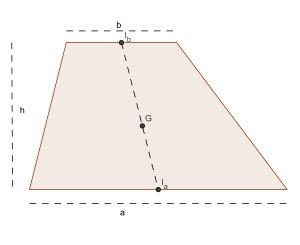
Un trapèze est un quadrilatère possédant deux côtés opposés parallèles. Ces deux côtés parallèles sont appelés bases.
En mécanique, le centre de masse d'une plaque homogène est le point par rapport auquel la masse est uniformément répartie. Pratiquement, dans le cas d'un champ de pesanteur uniforme le centre de masse est confondu avec le centre de gravité de la plaque.